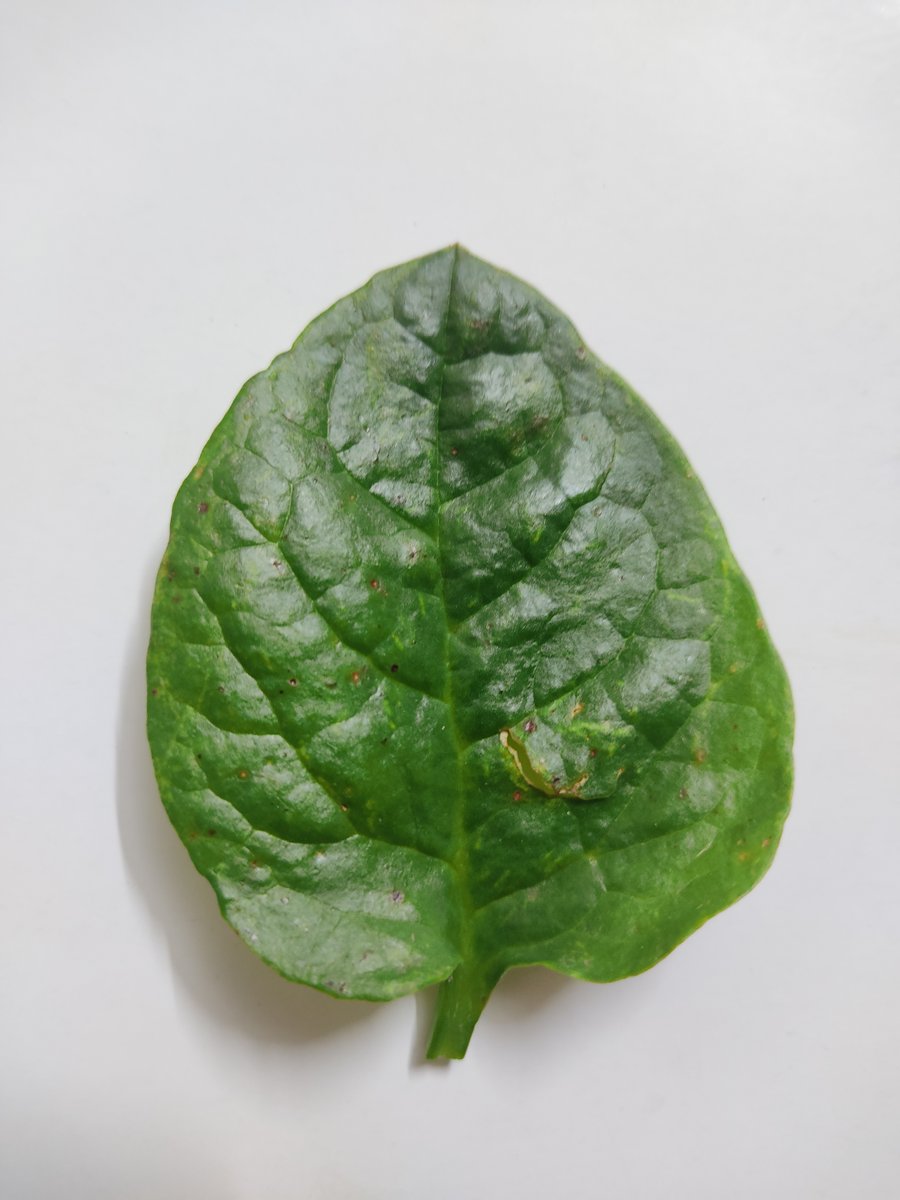
Label: Bacterial-Spot